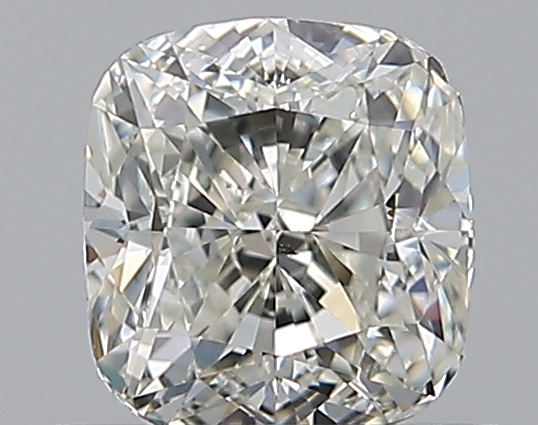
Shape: cushion
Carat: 0.7
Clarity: VS2
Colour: J
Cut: GD
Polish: EX
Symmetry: VG
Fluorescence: N
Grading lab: GIA
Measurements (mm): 5.02 x 4.63 x 3.4